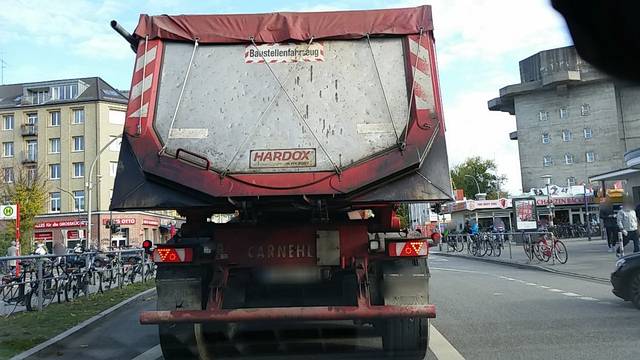
Region: Germany
Coordinates: 53.557, 9.968